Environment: real
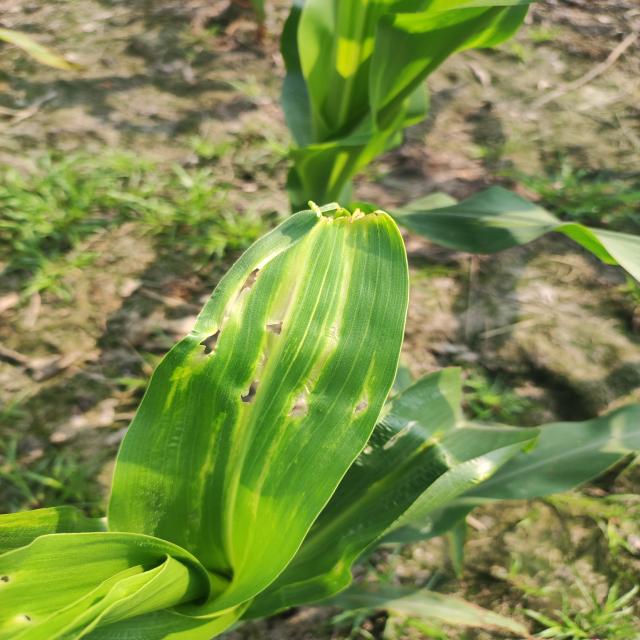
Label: fall_armyworm